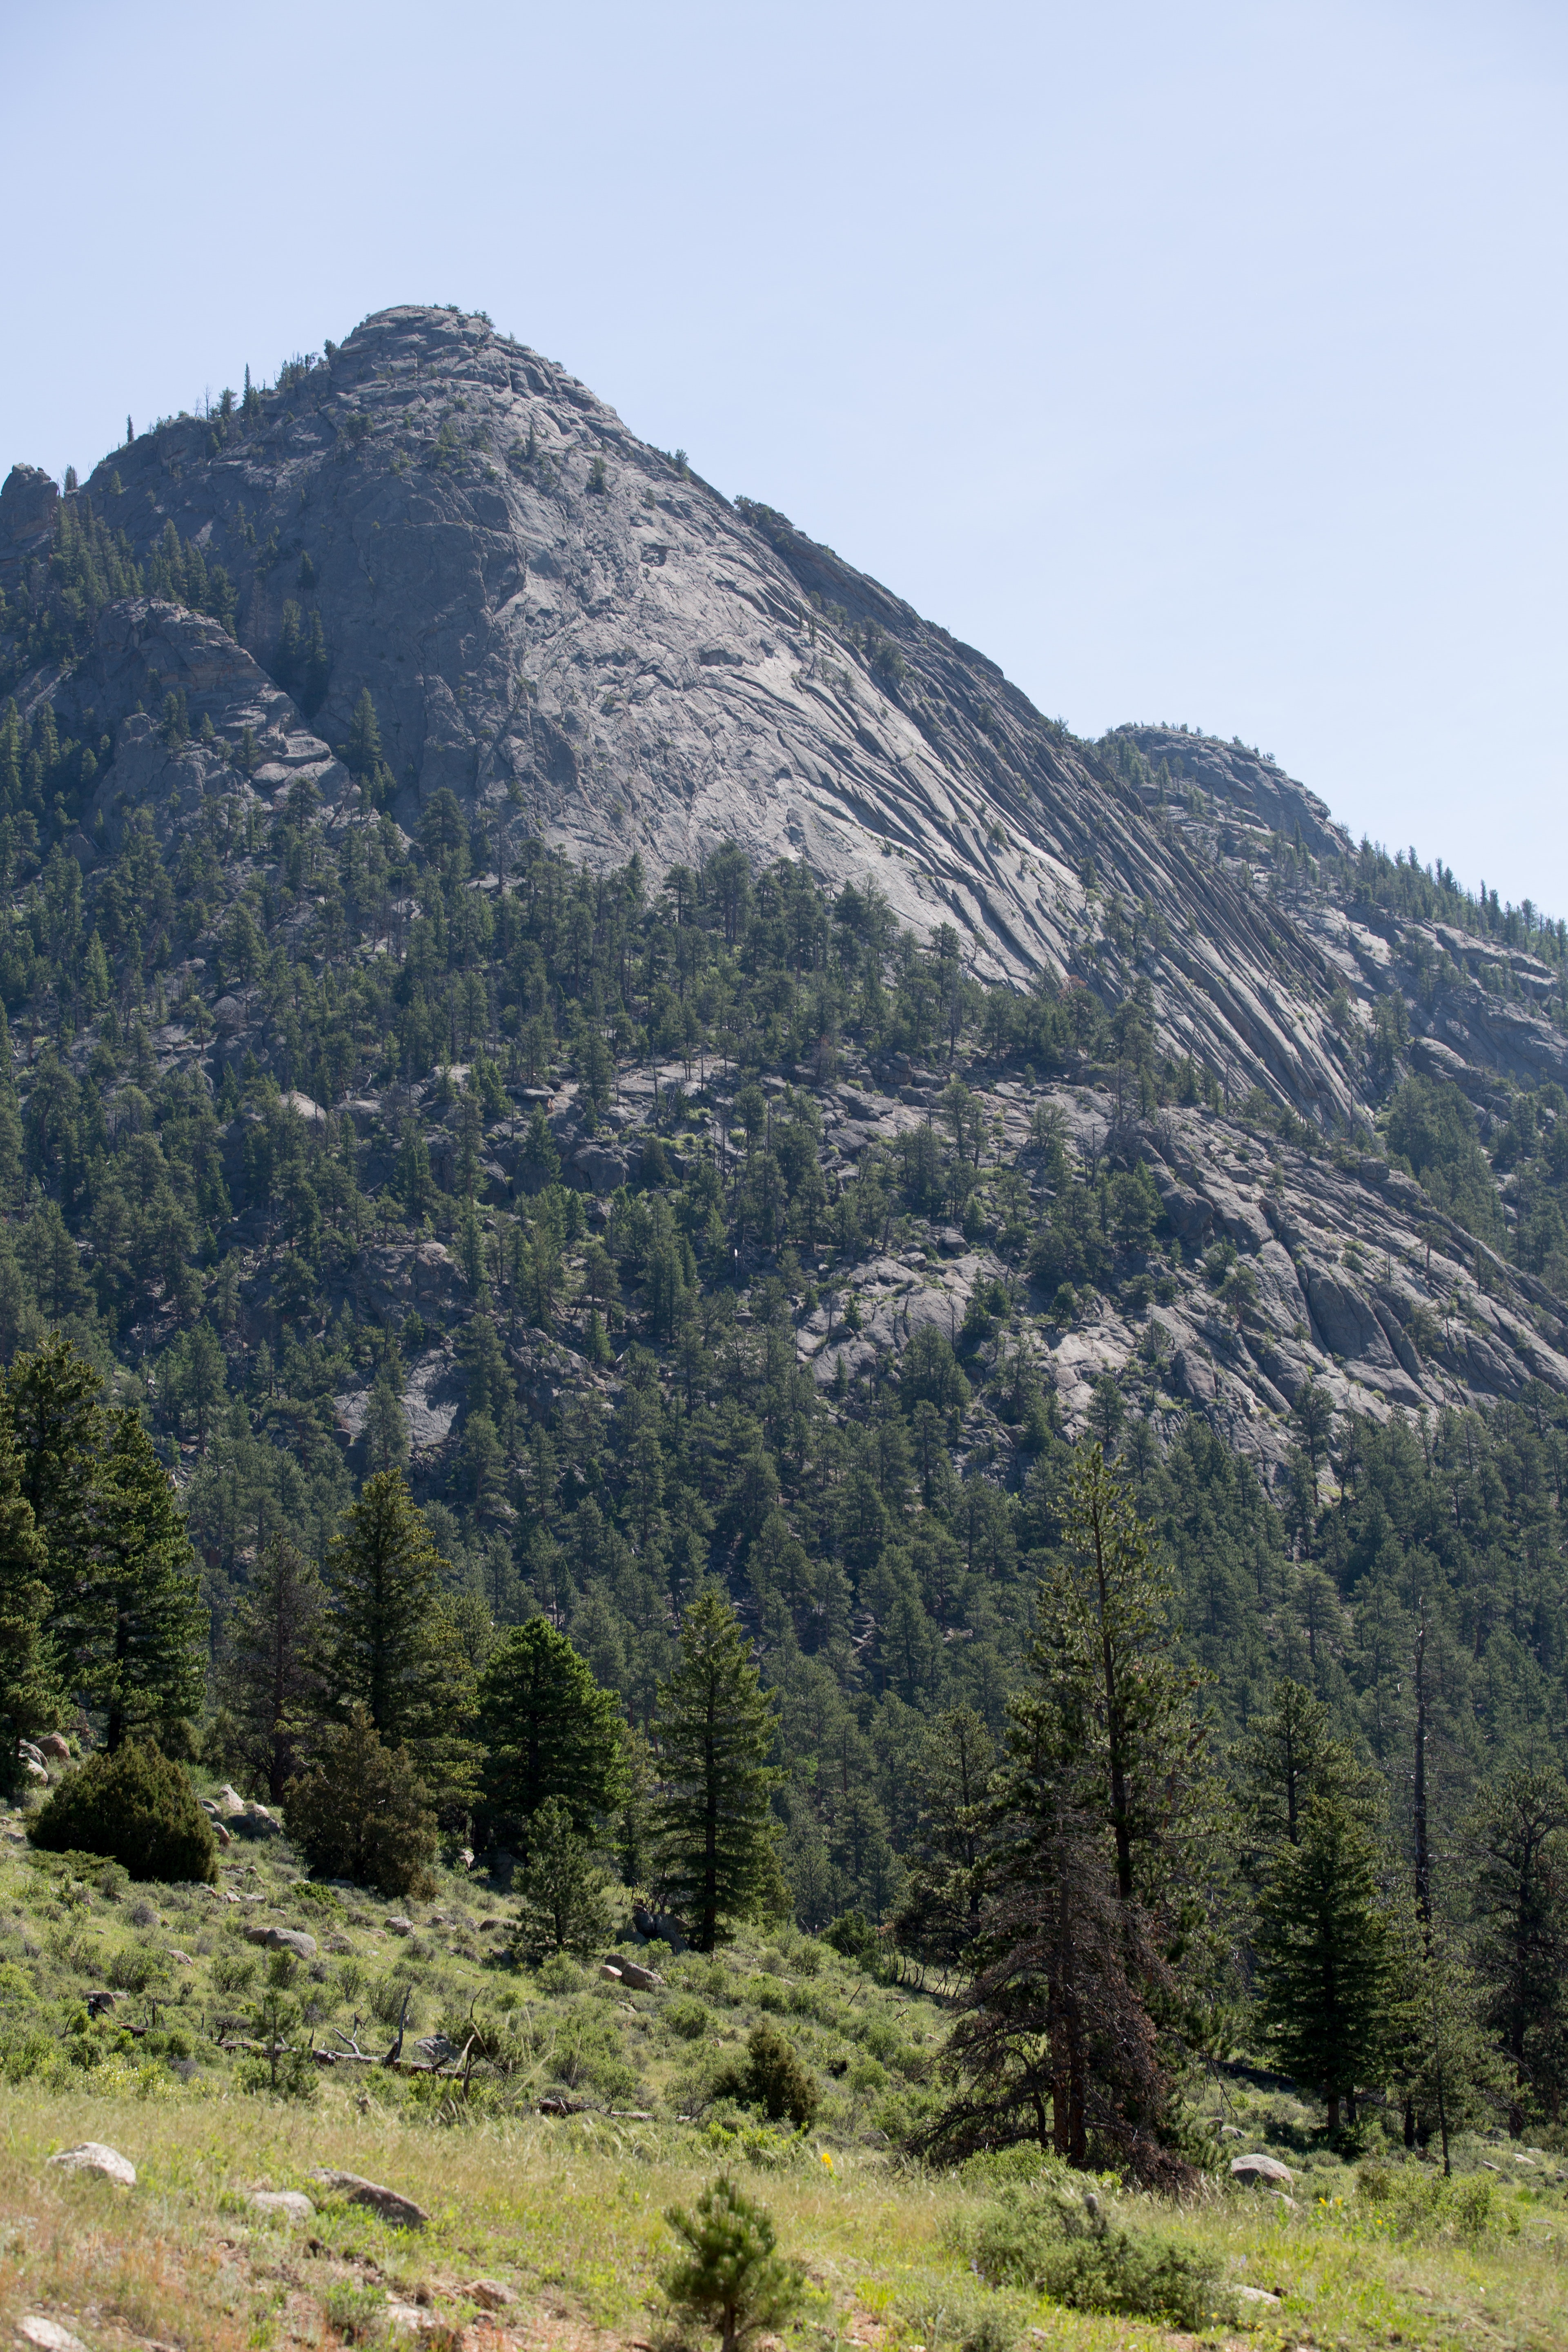
mountain, mountainous landforms, wilderness, vegetation, ecosystem, ridge, tree, highland, mount scenery, sky, mountain range, hill, hill station, shrubland, biome, spruce fir forest, national park, escarpment, forest, plant community, fell, geology, valley, massif, conifer, tropical and subtropical coniferous forests, temperate coniferous forest, mountain pass, grass, landscape, plateau, alps, batholith, elevation, rock